Sky position (RA, Dec in degrees): 133.599, 3.892
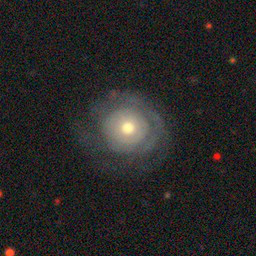
Galaxy morphology: Unbarred Tight Spiral Galaxies